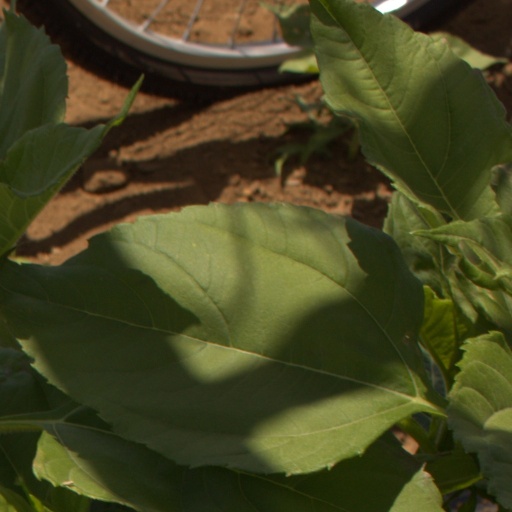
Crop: Jerusalem artichoke